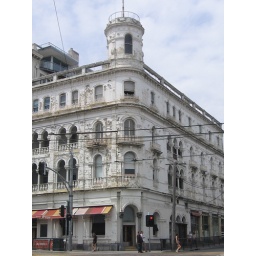
Melbourne Wine room - nice bar in wonderfully shoddy building on Fitzroy St